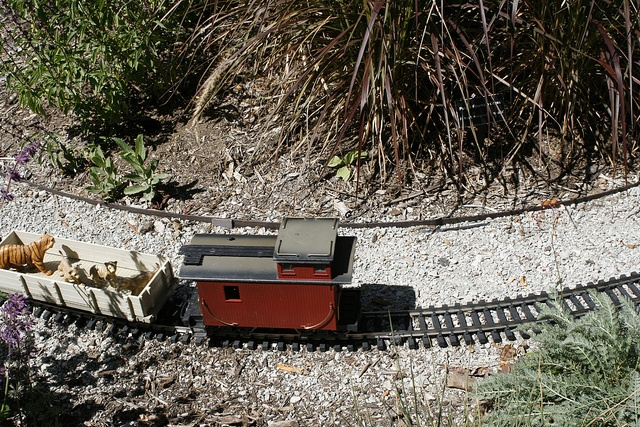
A small train traveling down rail road tracks.
A train that is going by some plants and dirt.
a toy trains caboose and a white car carrying animals
Some toy animals inside of a toy train
A miniature train towing a car on an outdoor track.